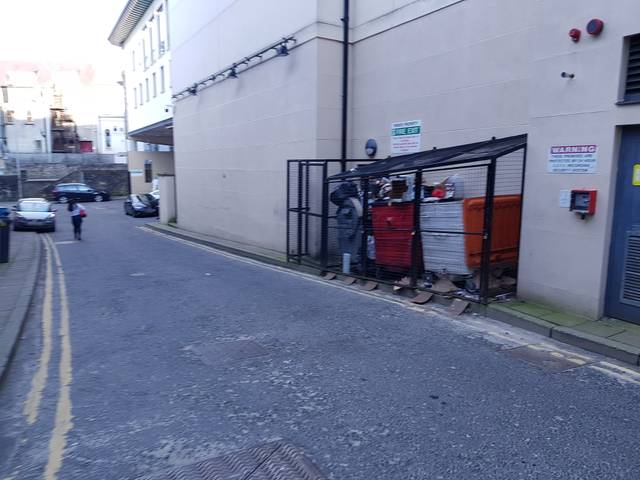
Region: Ireland
Coordinates: 54.996, -7.319